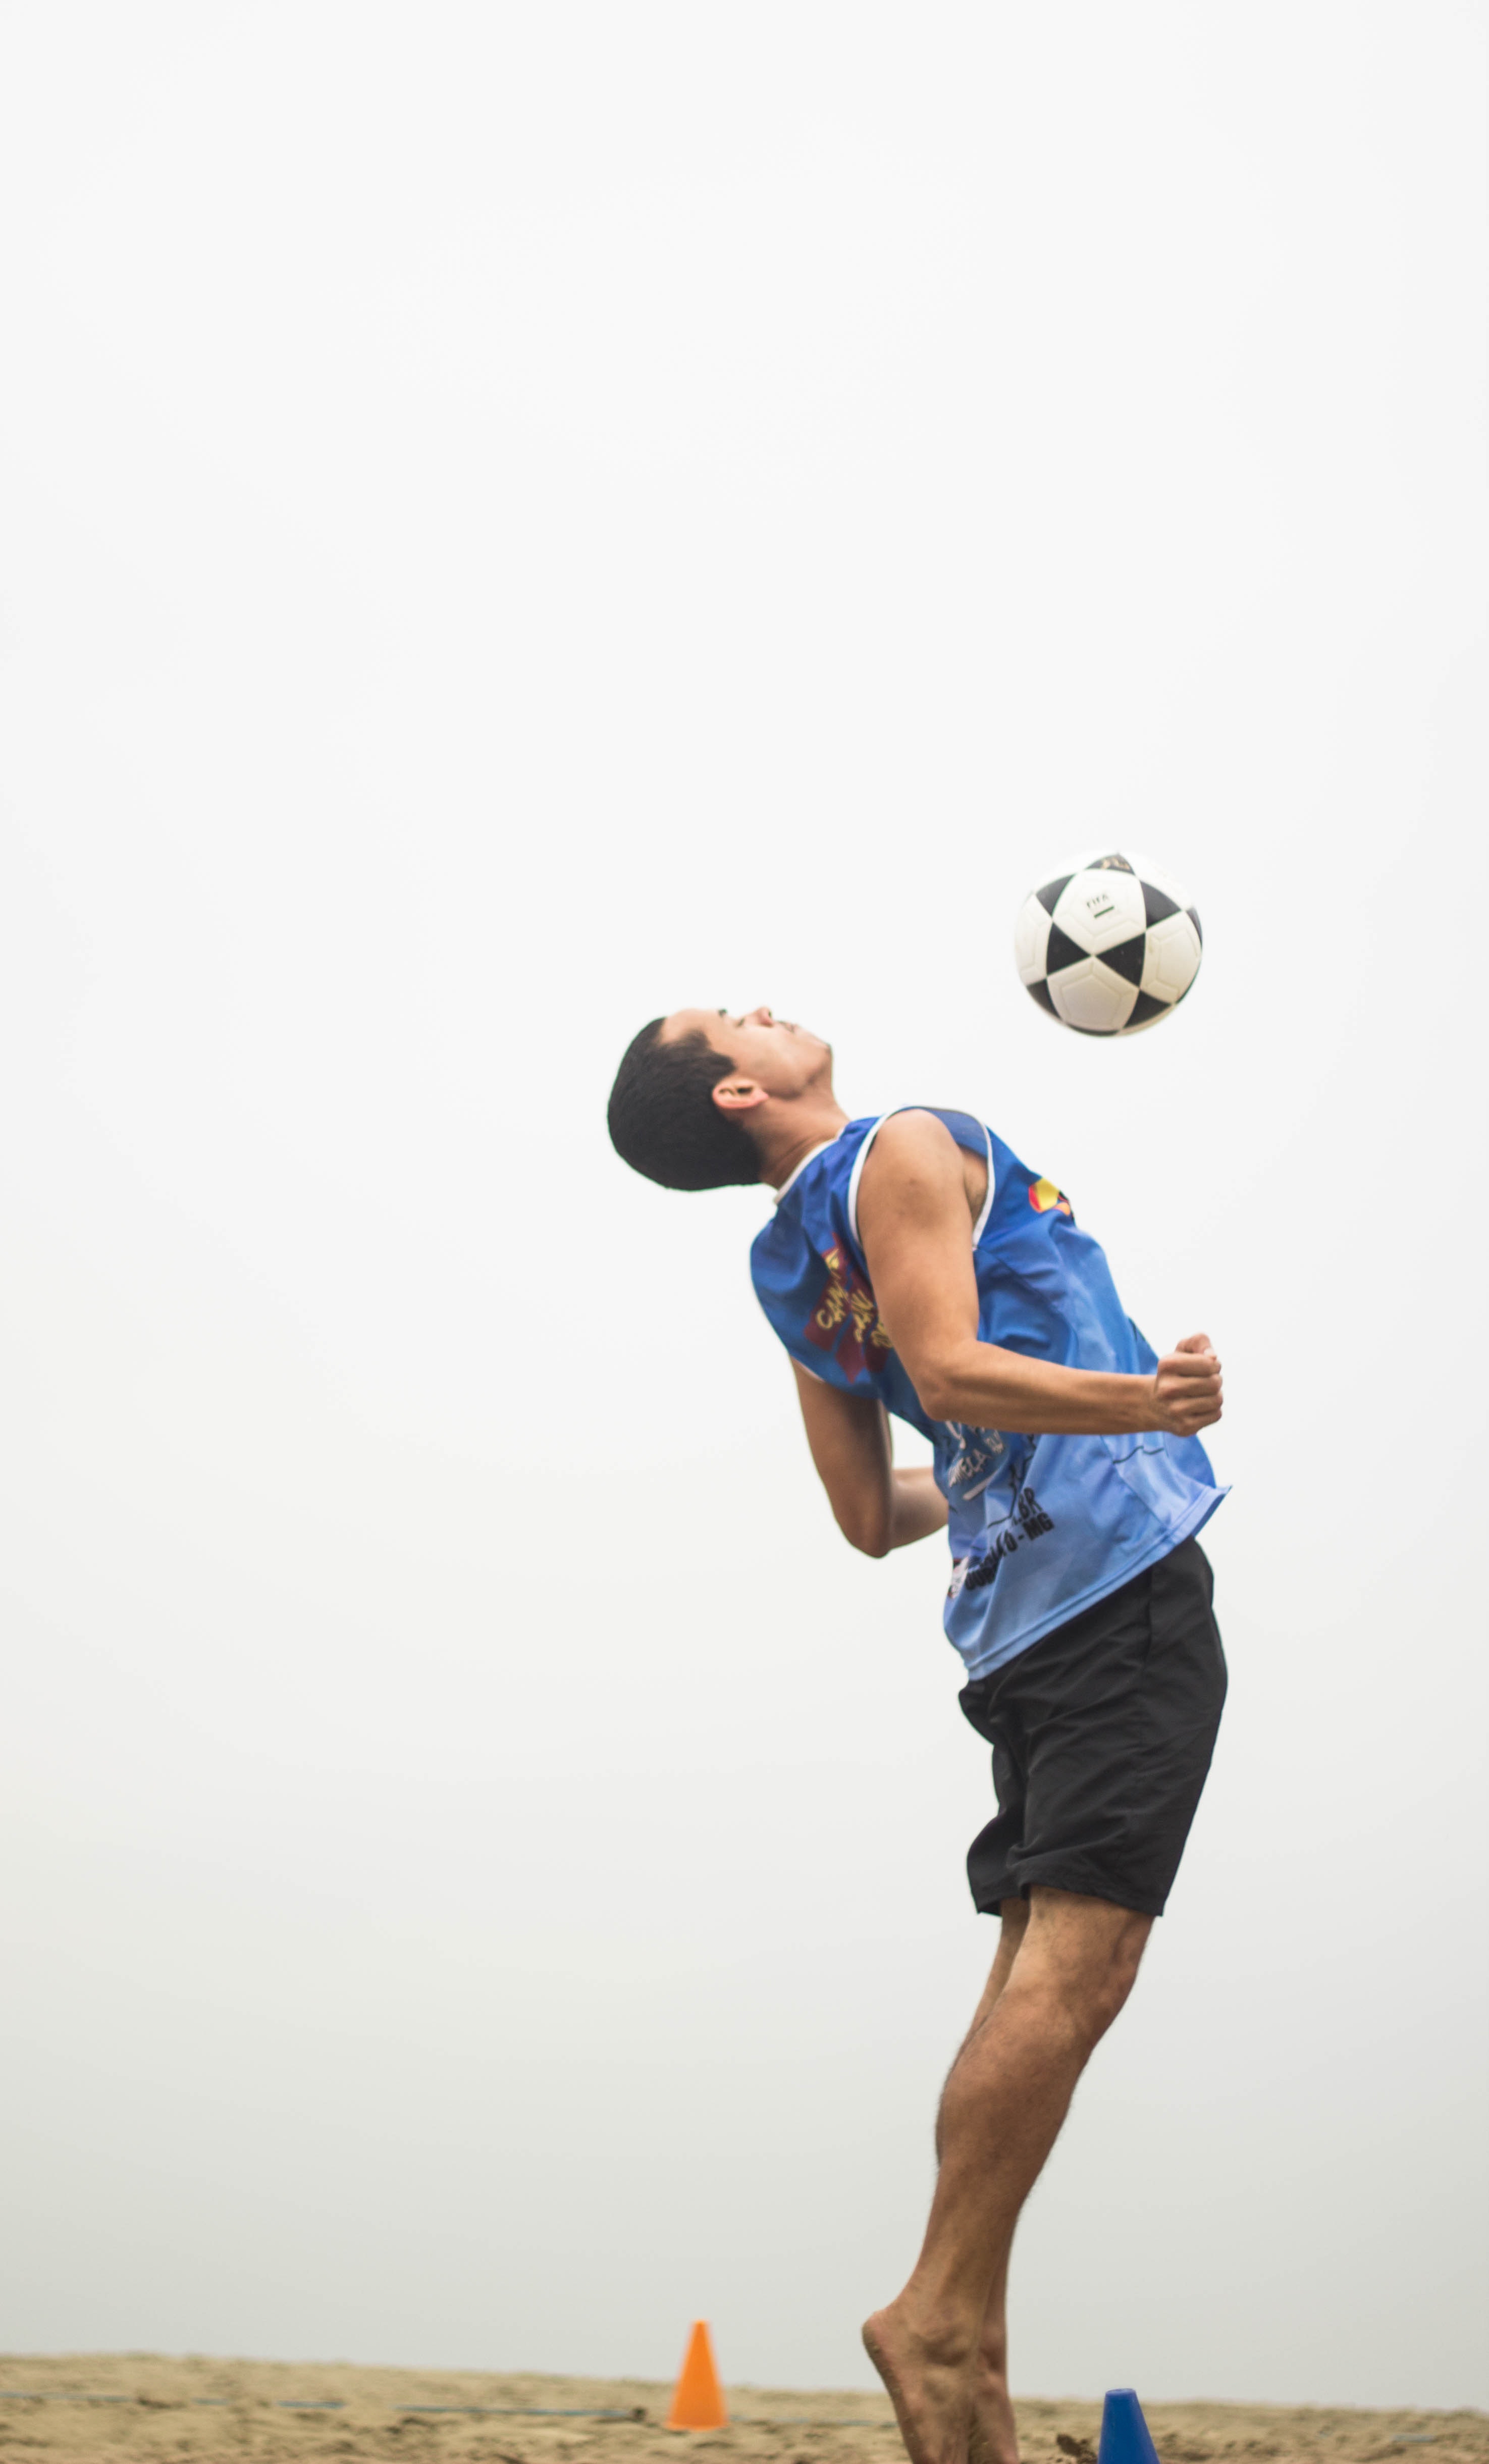
sports, ball, standing, joint, sports equipment, muscle, Freestyle football, team sport, wallball, ball game, medicine ball, soccer, sports training, knee